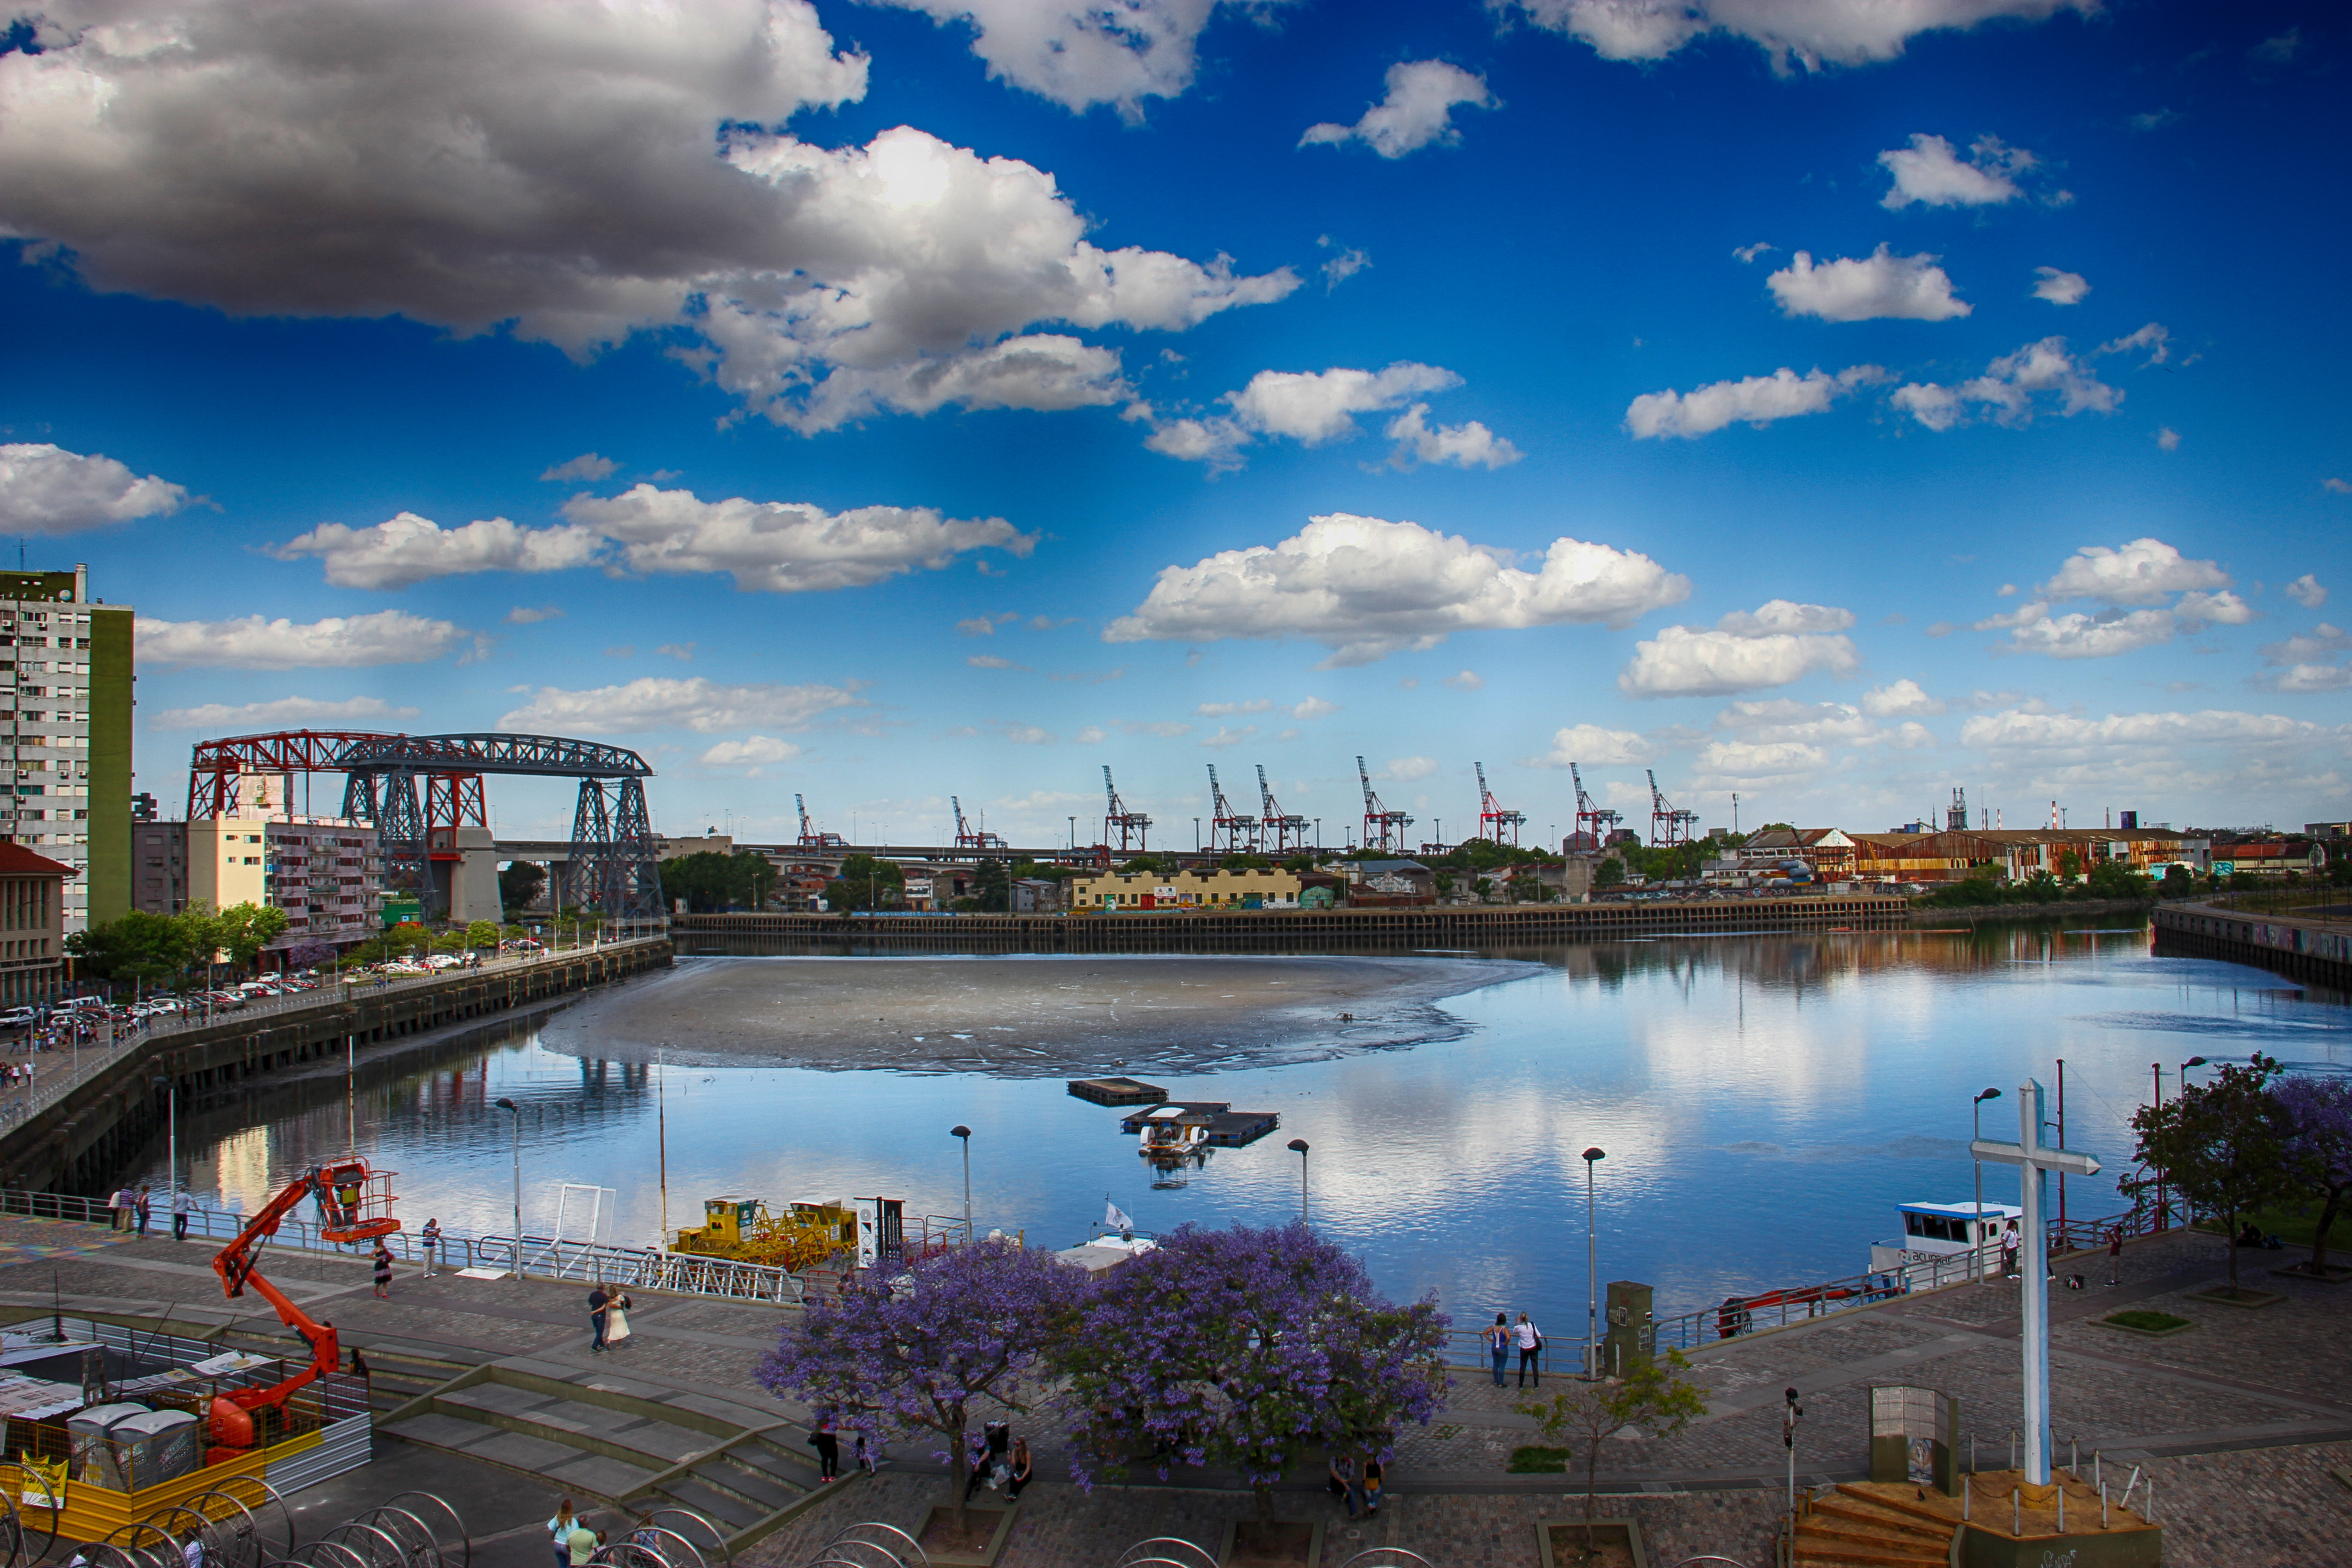
argentina, buenos aires, la boca, windows, ventana, sky, cloud, water, daytime, reflection, blue, metropolitan area, town, river, city, urban area, waterway, water resources, human settlement, morning, cityscape, architecture, skyline, downtown, bridge, tourism, landscape, lake, real estate, meteorological phenomenon, building, evening, horizon, mountain, harbor, reservoir, bank, tourist attraction, cumulus, bay, mixed use, vacation, canal, marina, nonbuilding structure, channel, urban design